Vargo Statten Science Fiction Magazine

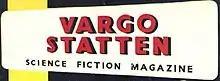
The "Vargo Statten Science Fiction Magazine" logo as it appeared on the first issue

Vargo Statten Science Fiction Magazine (later Vargo Statten British Science Fiction Magazine, The British Science Fiction Magazine and The British Space Fiction Magazine) was a British science fiction magazine which published nineteen issues between 1954 and 1956. It was initially published by Scion Press, with control passing to a successor company, Scion Distributors, after Scion went bankrupt in early 1954. At the end of 1954, as part payment for a debt, Scion Distributors handed control of the magazine to Dragon Press, who continued it for another twelve issues. E. C. Tubb and John Russell Fearn were regular contributors, and Kenneth Bulmer also published several stories in the magazine. Barrington Bayley's first published story, "Combat's End", appeared in May 1954. The editor was initially Alistair Paterson, but after seven issues Fearn took the helm: "Vargo Statten" was one of Fearn's aliases, and the magazine's title had been chosen because of his popularity. Neither Paterson nor Fearn had enough of a budget to attract good quality submissions, and a printing strike in 1956 brought an end to the magazine's life.